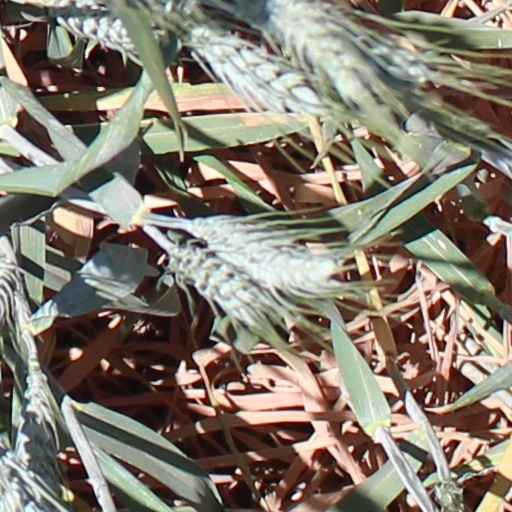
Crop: wheat